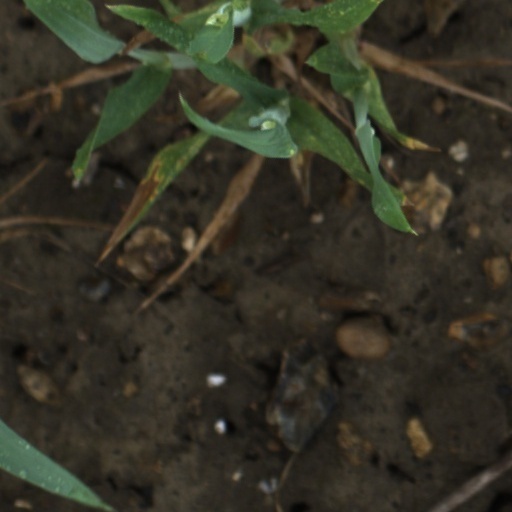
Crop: wheat